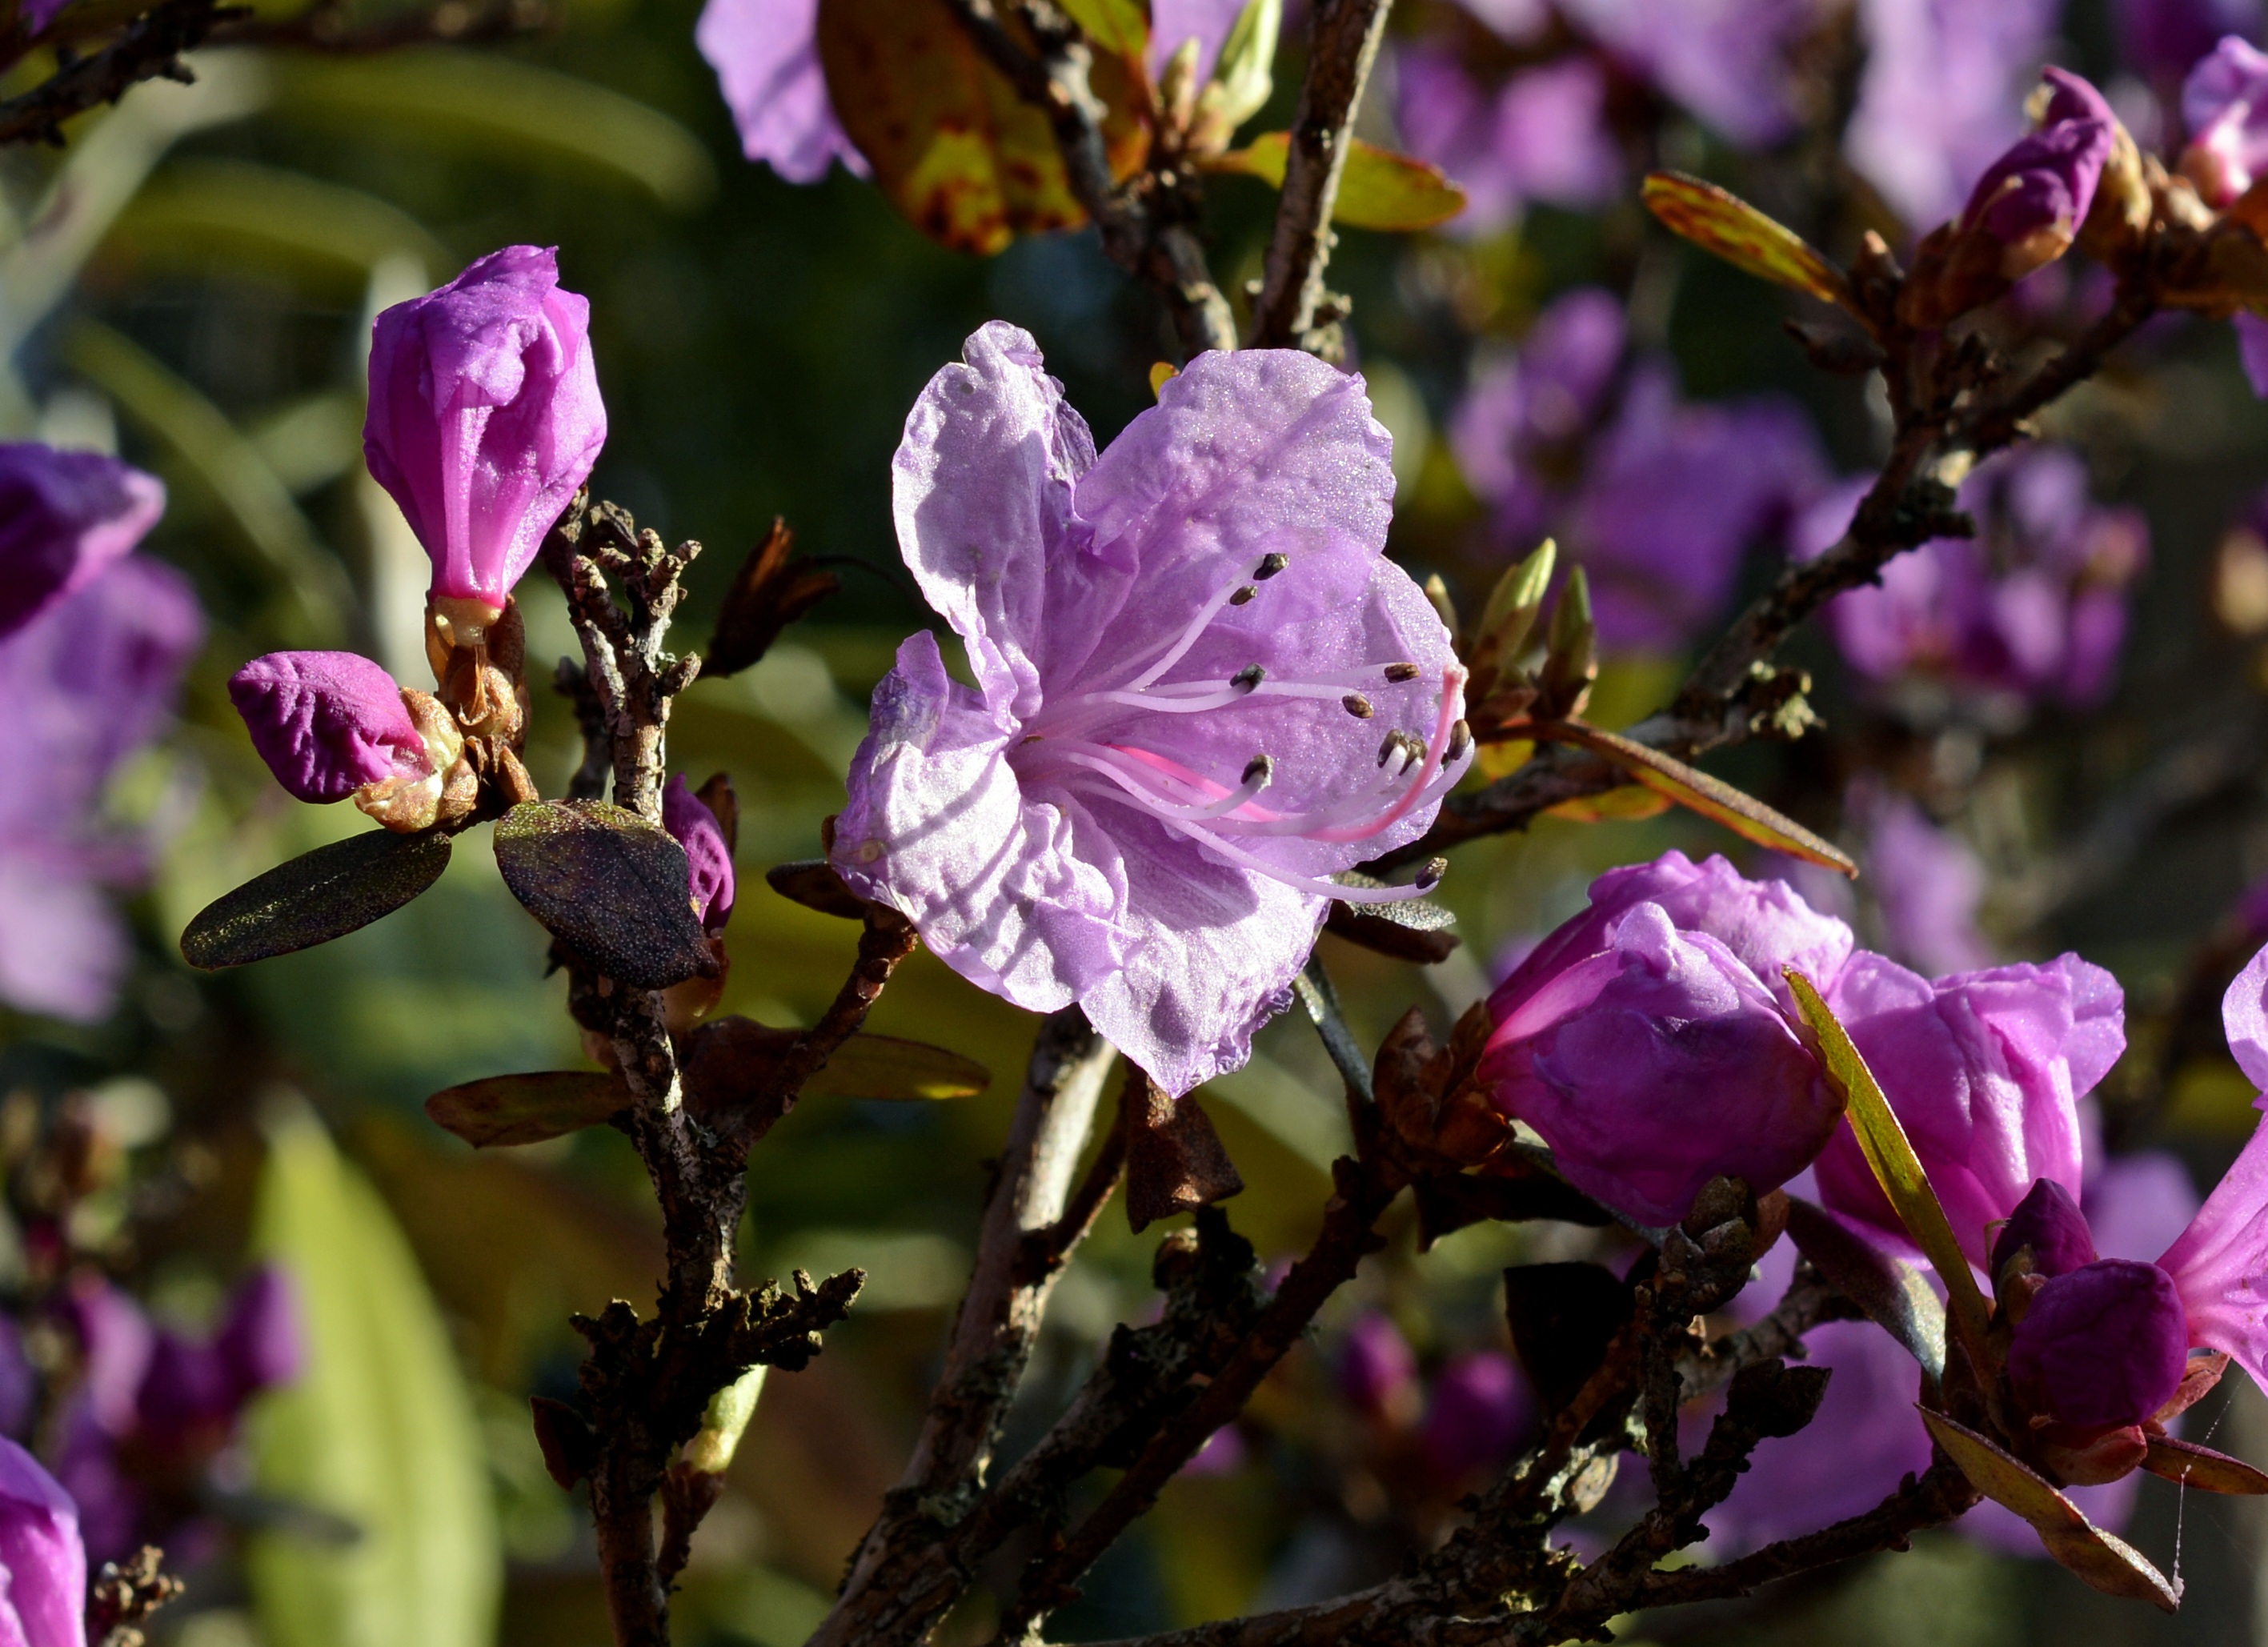
nature, branch, blossom, plant, leaf, flower, purple, petal, bloom, spring, botany, flora, wildflower, shrub, rhododendron, macro photography, flowering plant, woody plant, land plant, purple rhododendron